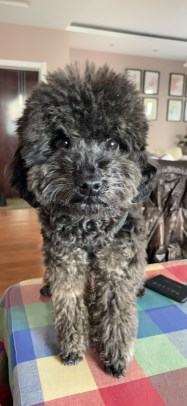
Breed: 7449-n000128-teddy